Asola Bhatti Wildlife Sanctuary

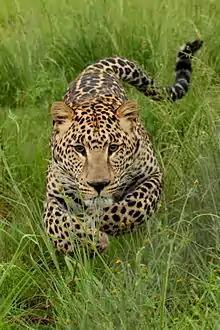
Charging Indian Leopard.

This is an important habitat for the Indian leopard. Endangered species in the sanctuary include red-headed vulture and egyptian vulture, and the Government of Haryana has a vulture conservation program in place. Near-threatened species include painted stork and white-faced ibis. Rare birds include grey-headed fish eagle.